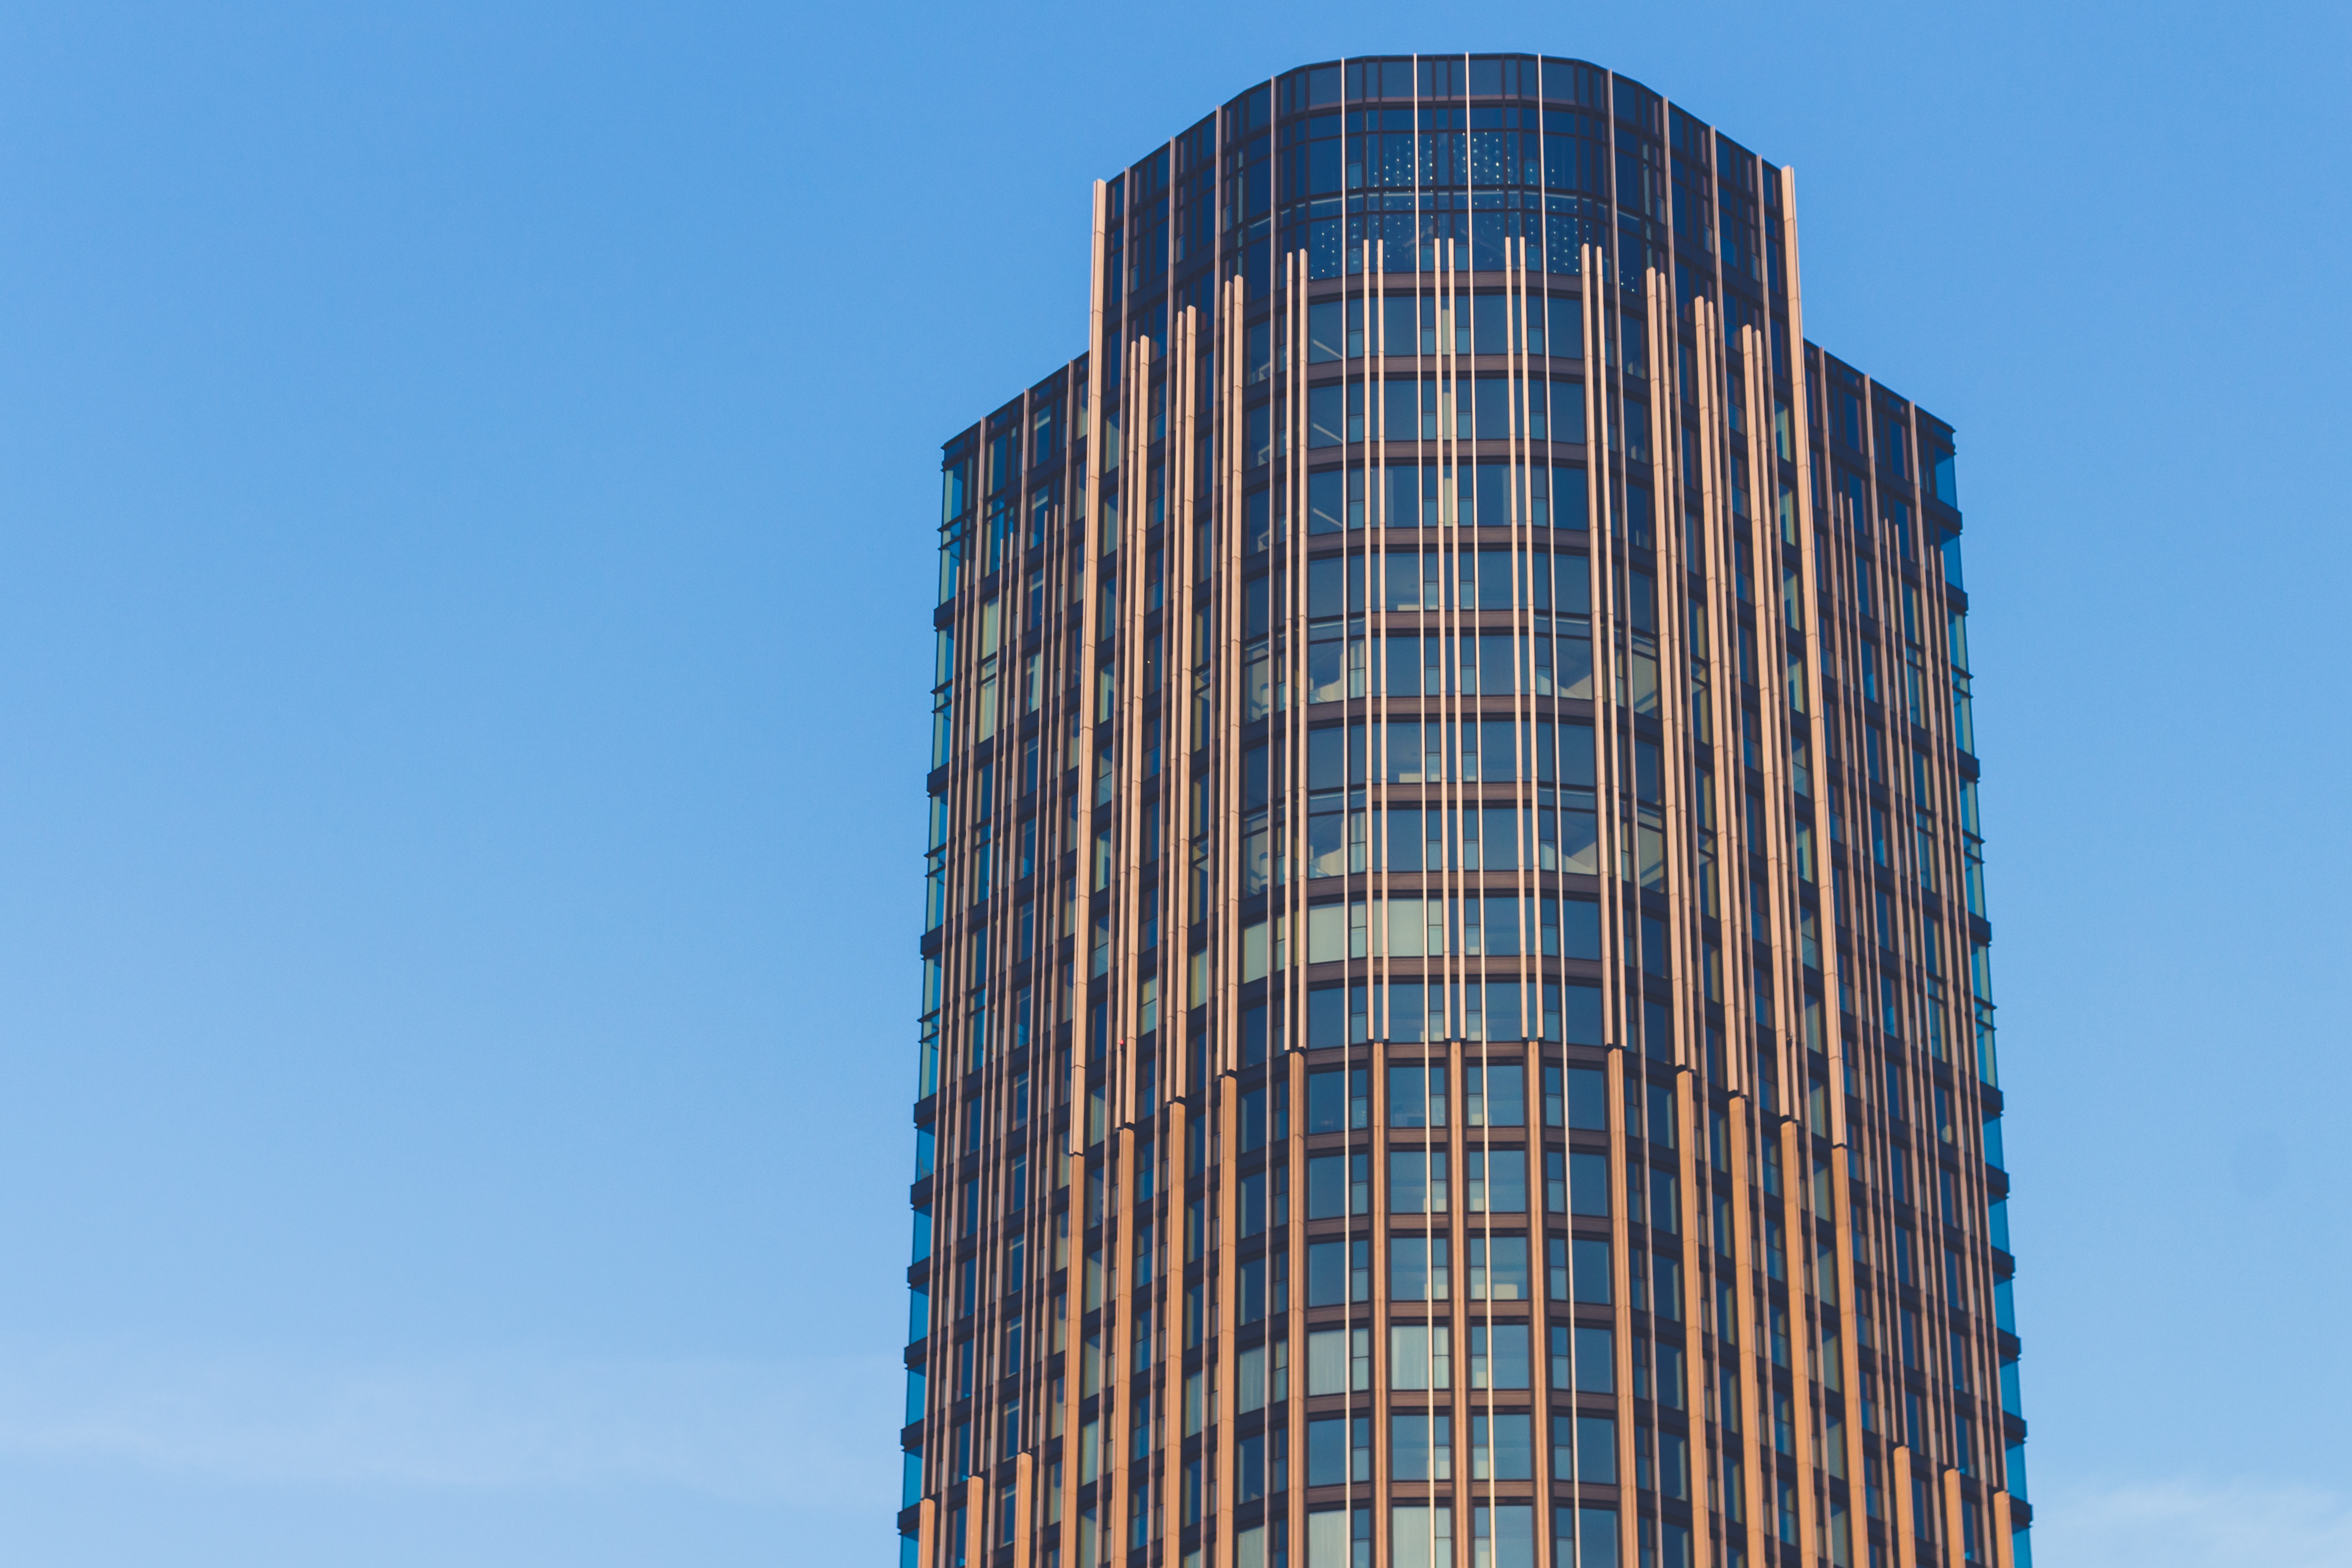
skyscraper, tower block, metropolitan area, daytime, commercial building, condominium, architecture, building, corporate headquarters, tower, city, landmark, metropolis, human settlement, mixed use, urban area, headquarters, sky, facade, real estate, downtown, brutalist architecture, project